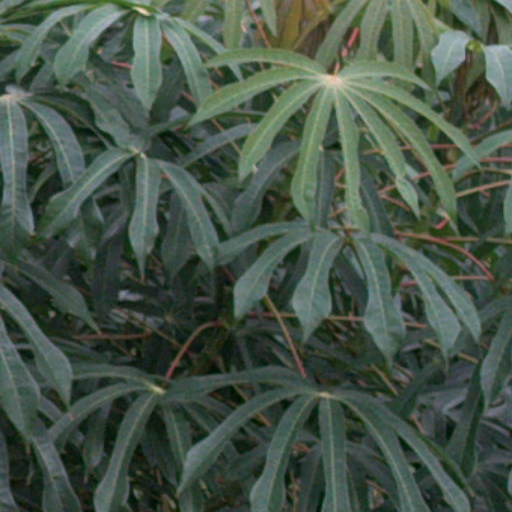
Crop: cassava